Willie Mays

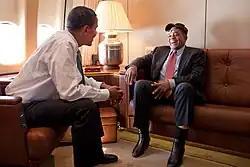
Mays and President Barack Obama aboard Air Force One, July 14, 2009

After Mays retired as a player, he remained in the New York Mets organization as their hitting instructor until the end of the 1979 season. Mays missed several appointments during these years and was often absent from Mets games. Joe McDonald became the new Mets' general manager in 1975, and at the start of 1976, he terminated the 10 year contract stating the contract with Mays was vague. Mays had six years to go at $50,000 a year for various duties that had recently led to friction and the threat of a lawsuit. Mays irritated by the notification, he then hired a lawyer and appealed to Baseball Commissioner Bowie Kuhn to arbitrate the situation. Kuhn and Mays's lawyer reviewed, and the Mets agreed to keep him, as long as he stayed at home games for at least four innings. During his time with the Mets, Lee Mazzilli learned the basket catch from him.